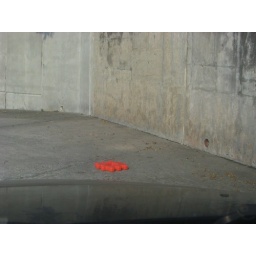
An orange pound sign fell in front of my car.